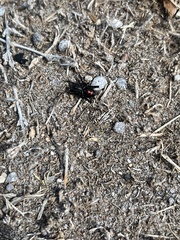
Species: Lactrodectus_hesperus